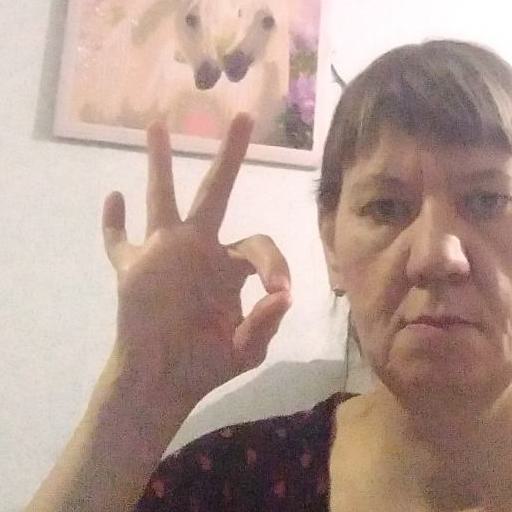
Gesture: ok